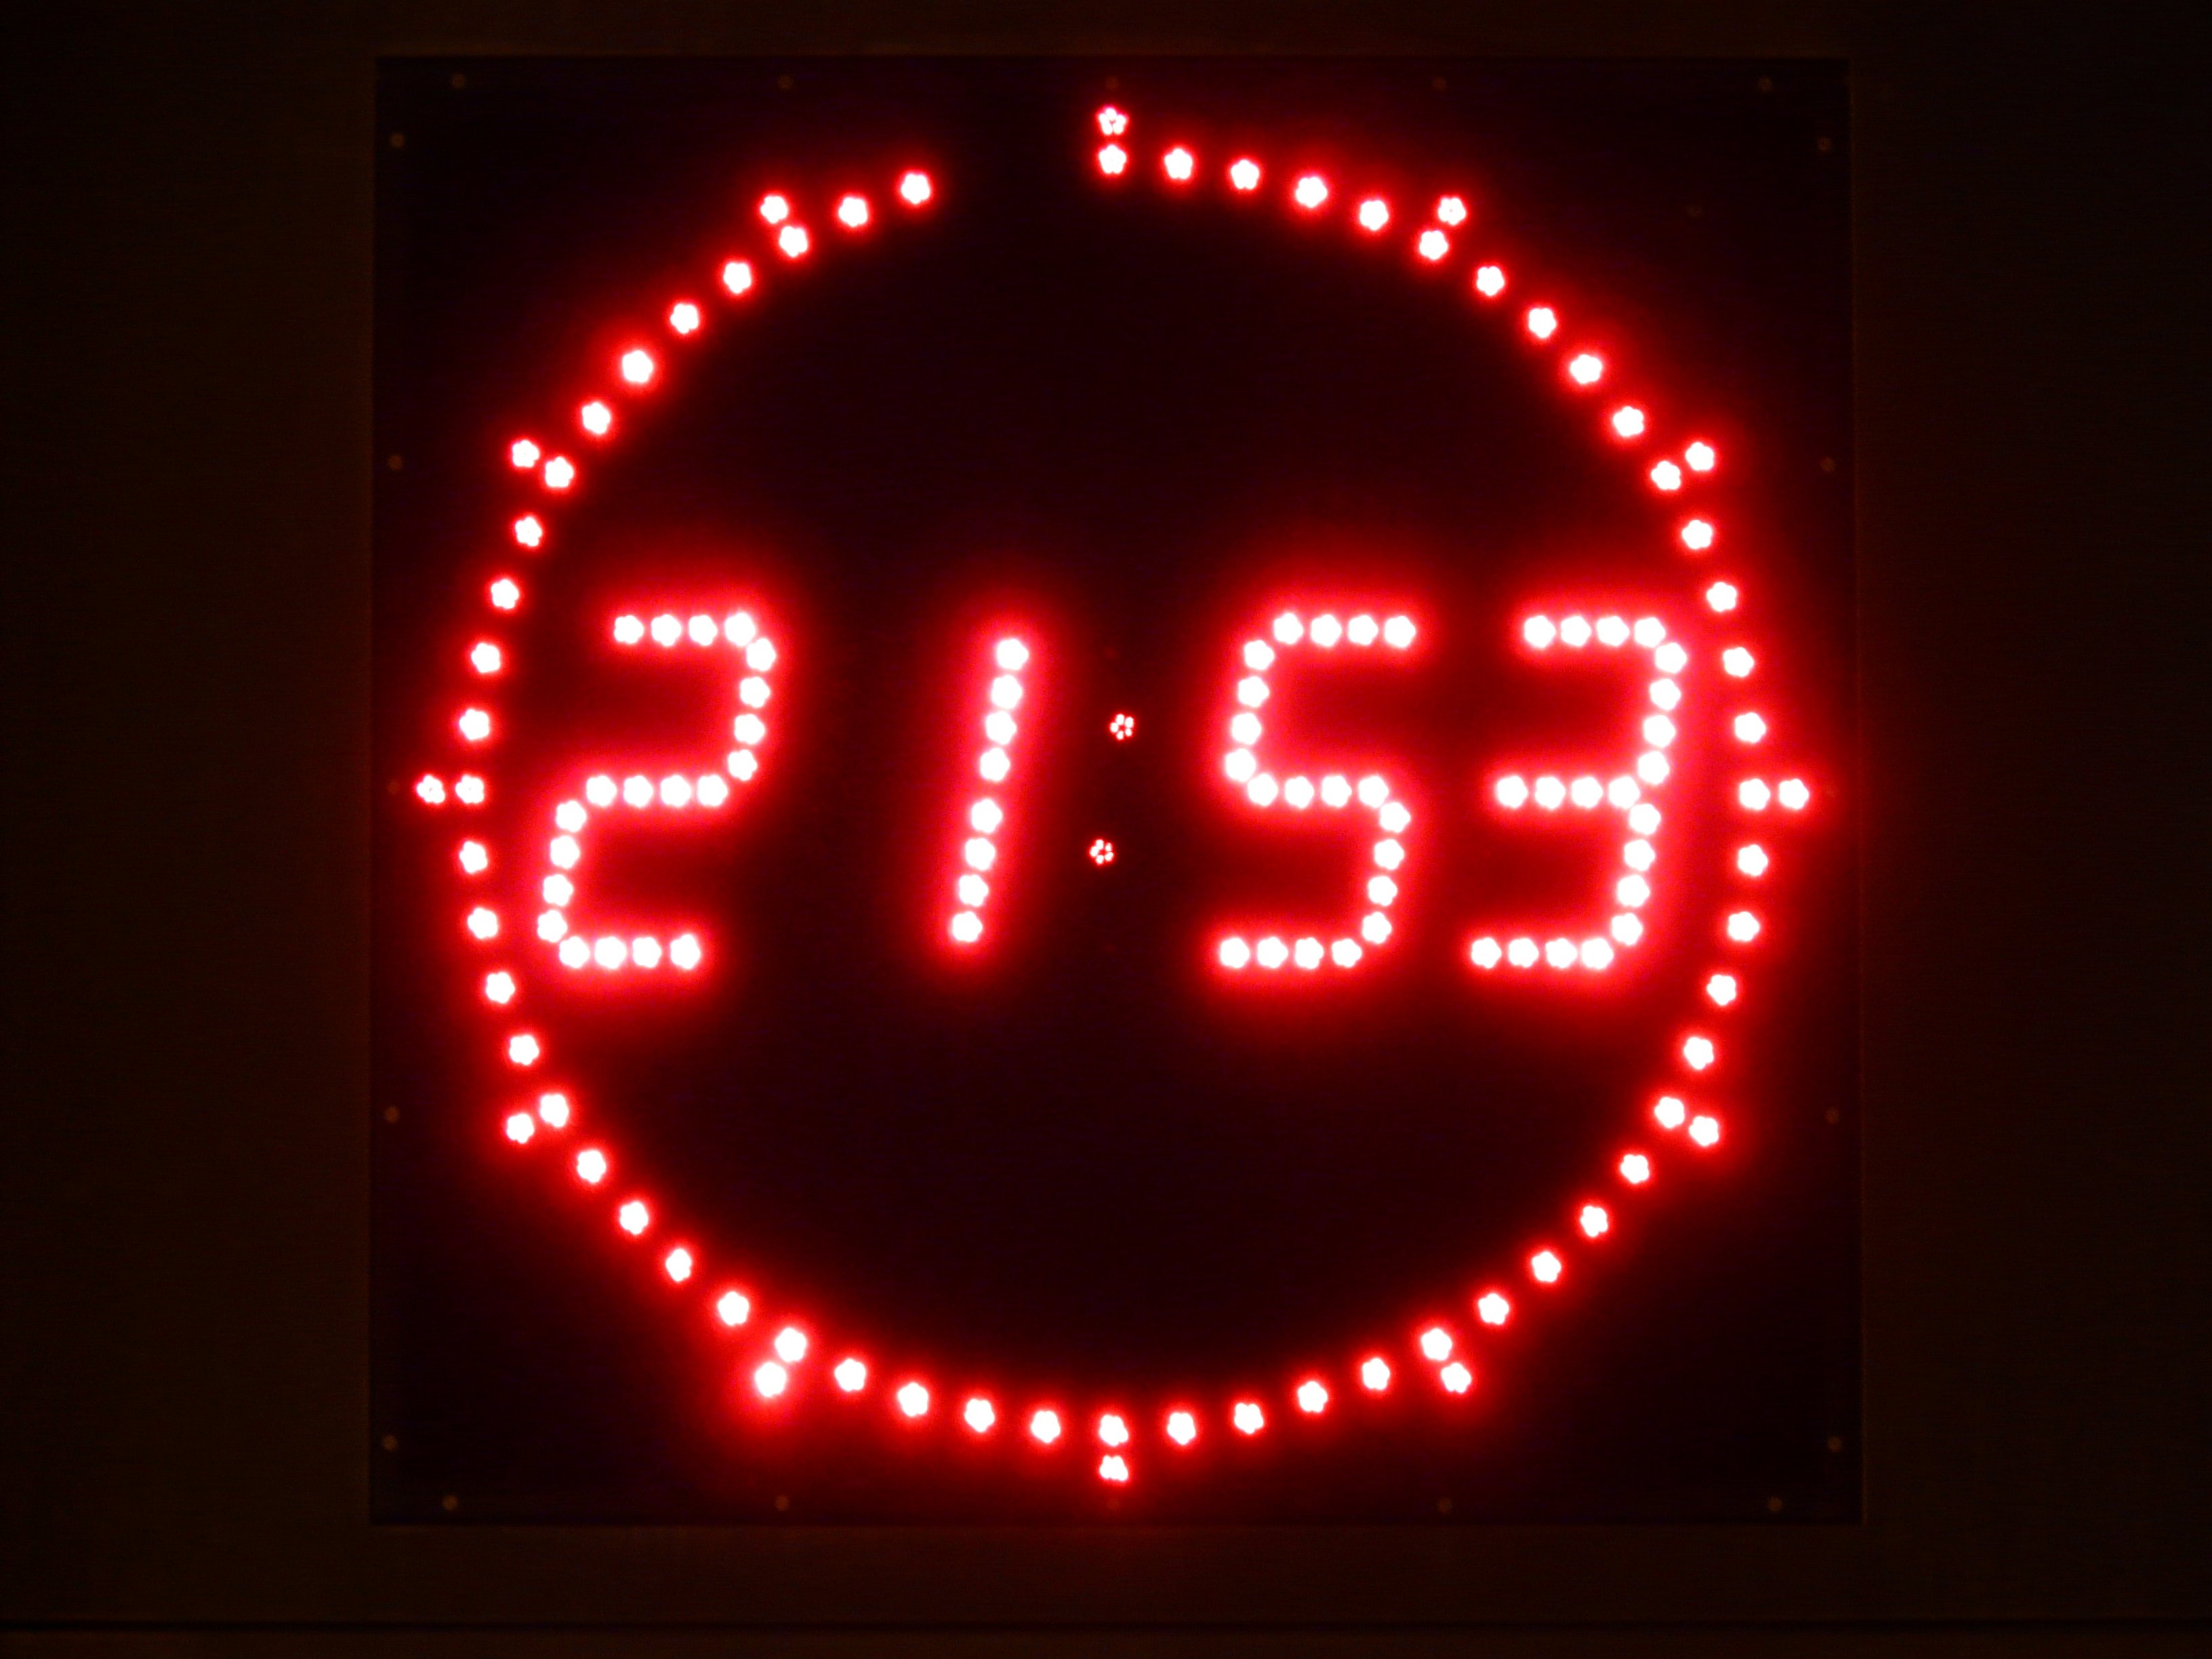
light, clock, time, number, hour, red, signage, minute, neon, neon sign, human body, font, digital clock, digital, organ, second, time indicating, time of, display device, electronic signage